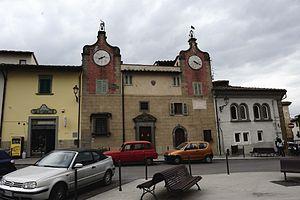
Montespertoli était une commune de la Province de Florence jusqu'en janvier 2015 et, depuis, est une commune de la ville métropolitaine de Florence en Toscane.